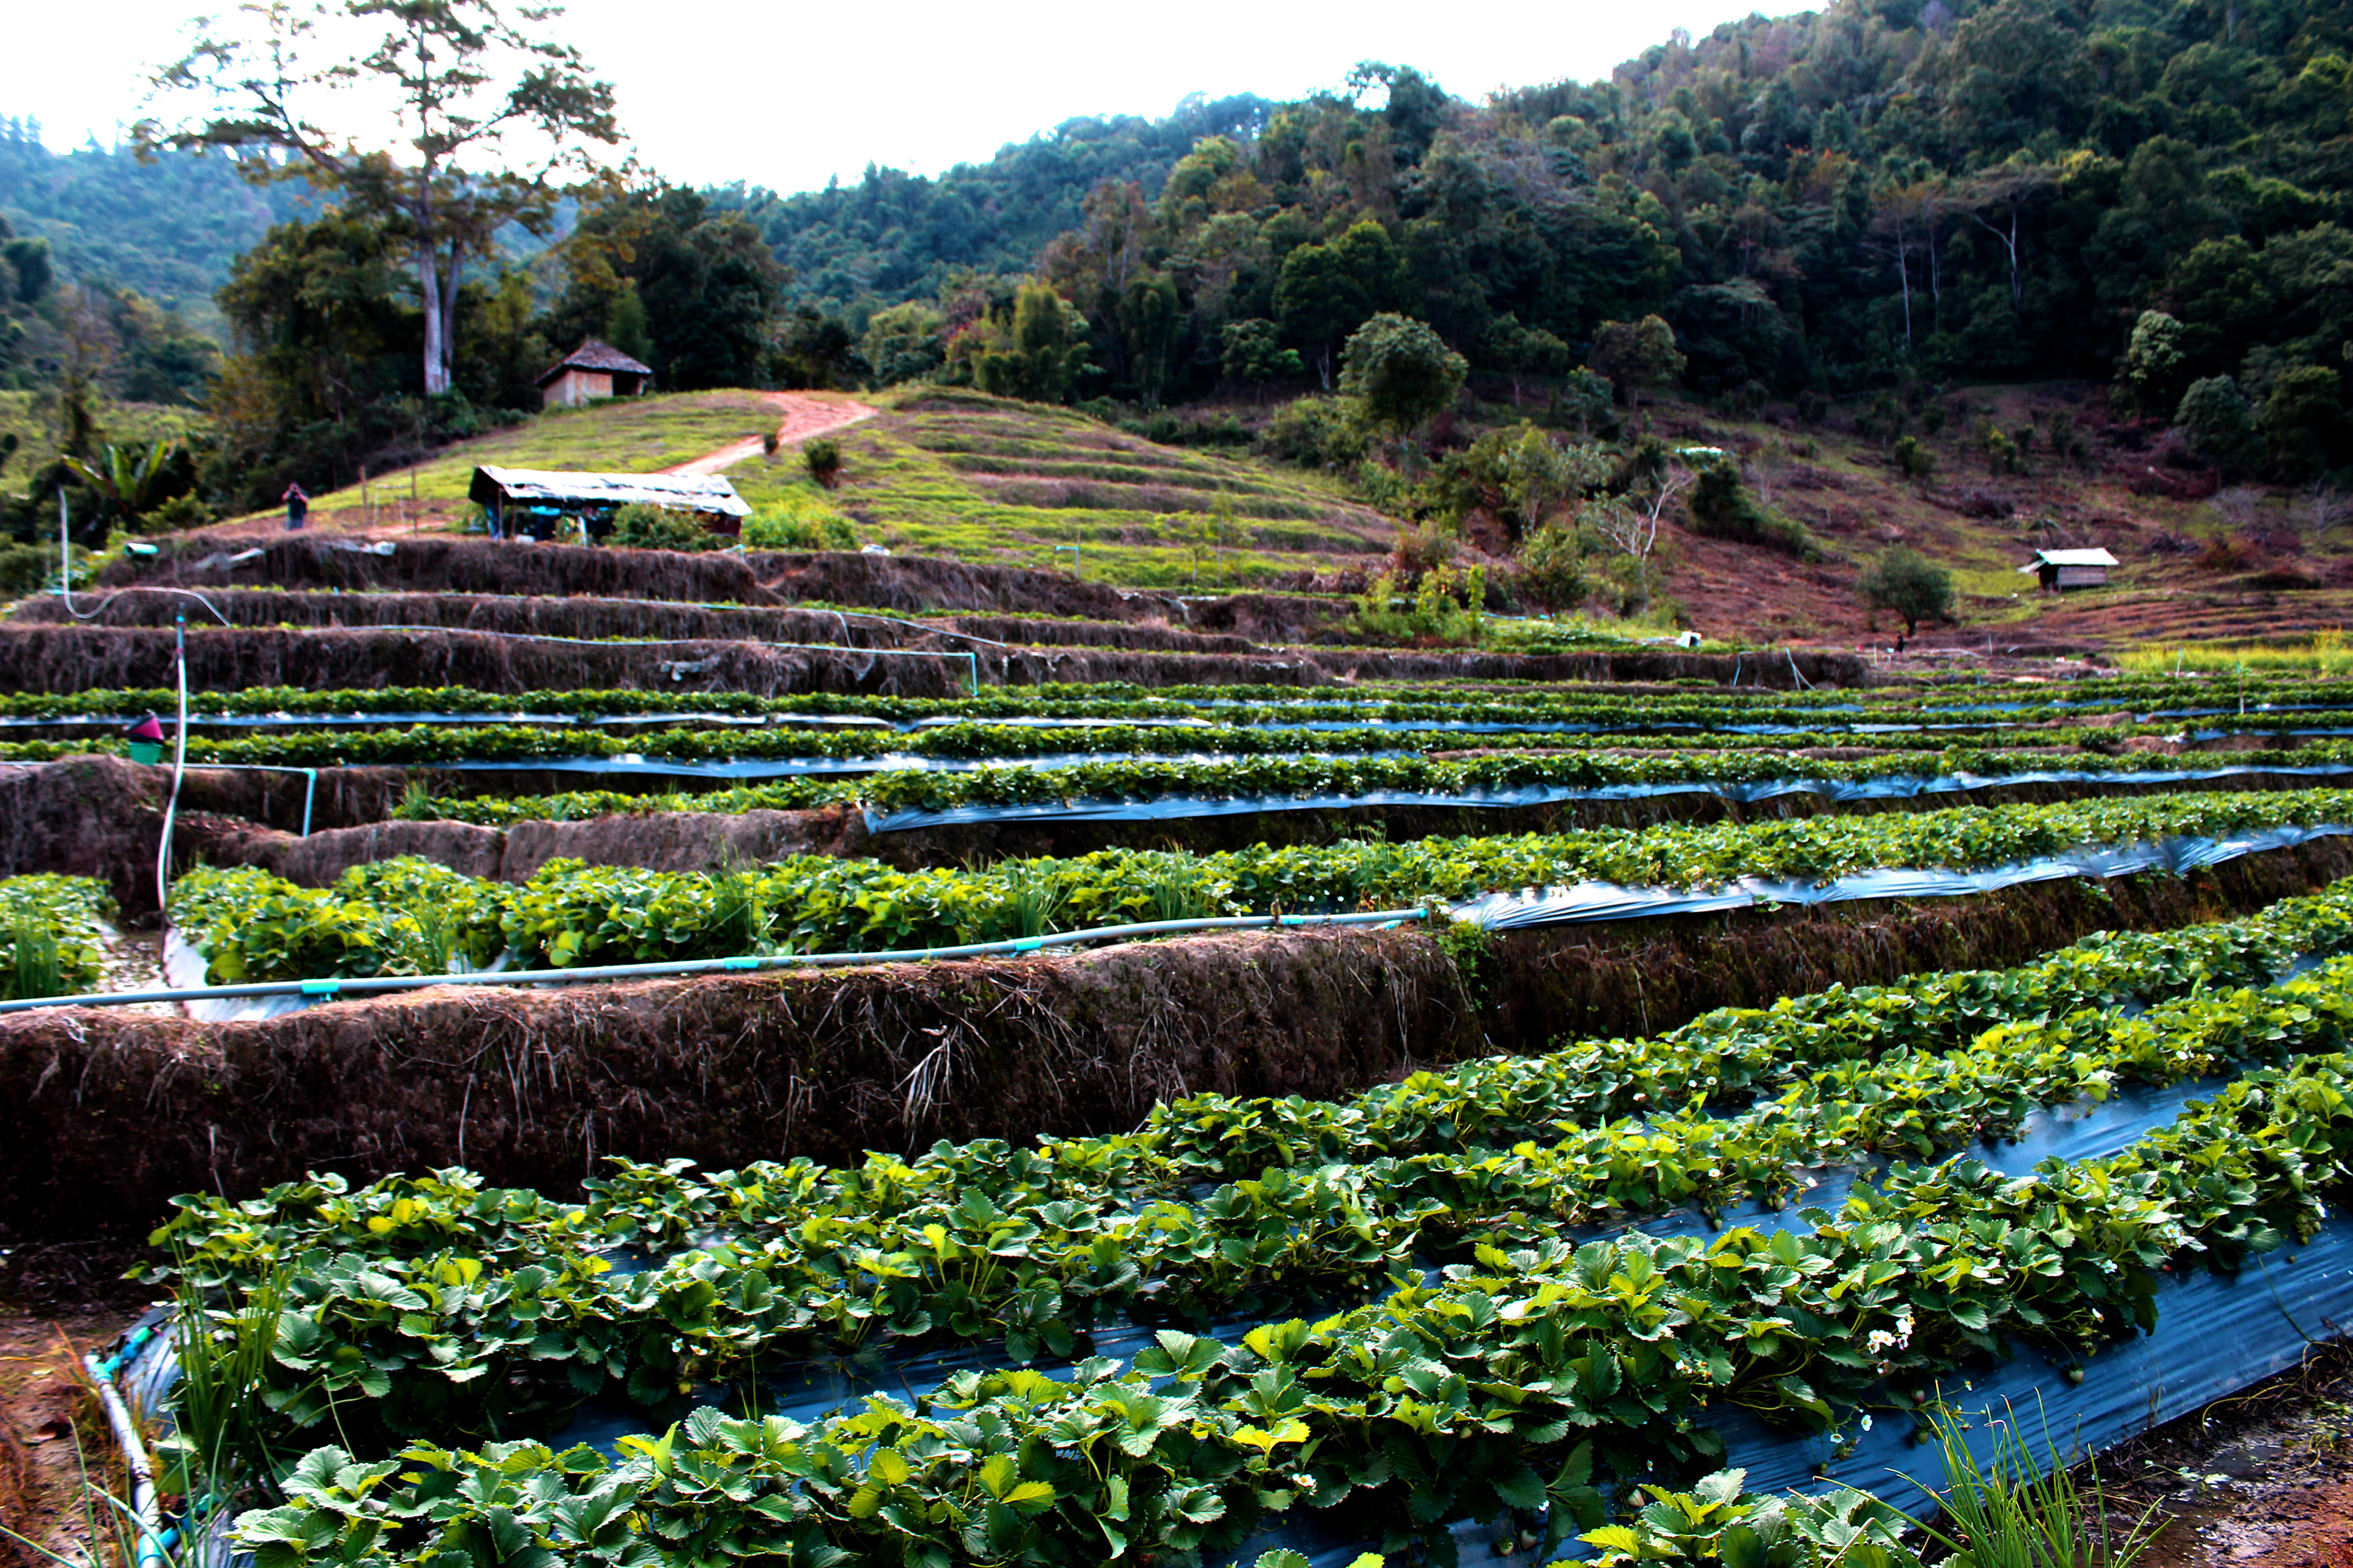
amazing, plantation, agriculture, hill station, landscape, terrace, plant, field, rural area, highland, farm, crop, cash crop, flower, garden, tourism